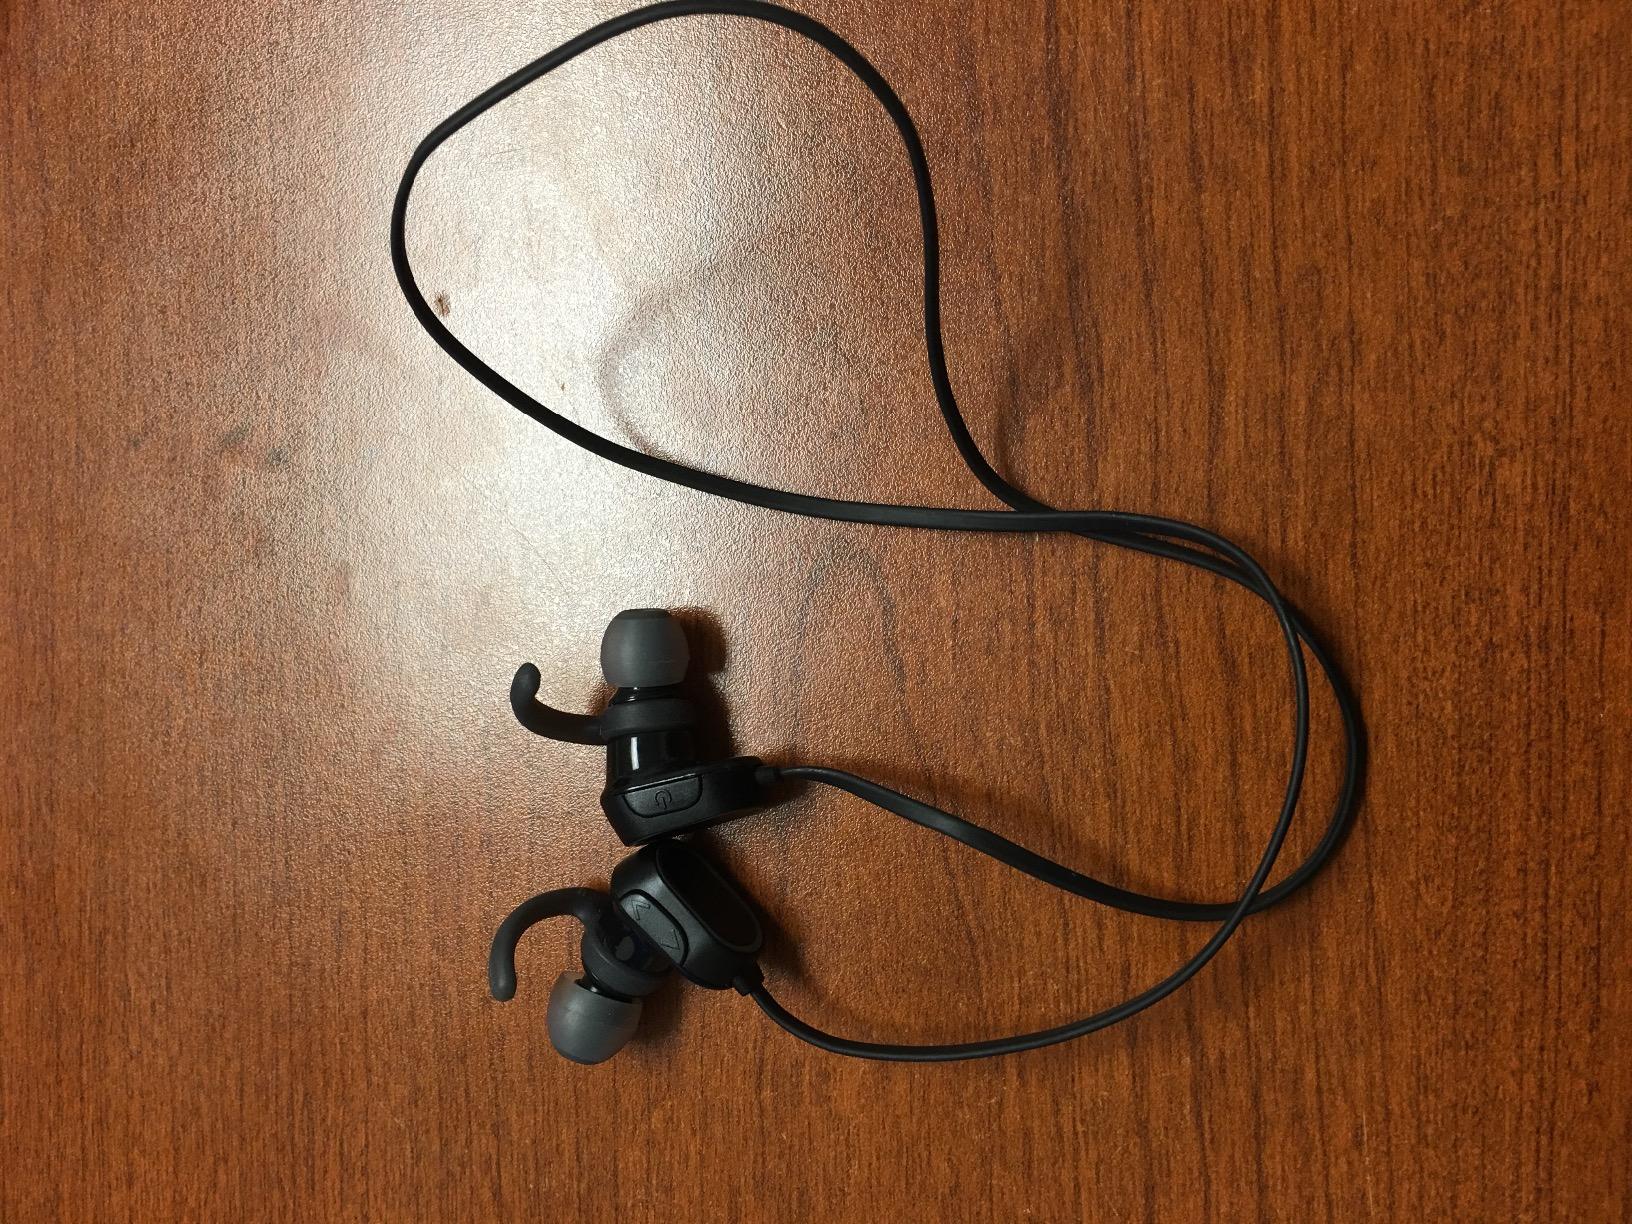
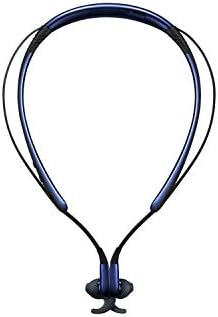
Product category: headphones
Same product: no